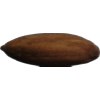
Label: Almonds 1